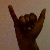
The image shows a hand gesture representing the letter 'Y' in Indian Sign Language.